Ralf Rangnick

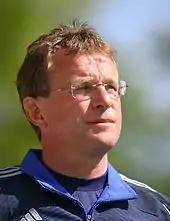
Rangnick with TSG Hoffenheim in 2007

Rangnick's next appointment as head coach was at TSG Hoffenheim of the Regionalliga Süd for the 2006–07 season. His first match was a 2–2 draw against 1860 Munich II on 5 August 2006. The team instantly won promotion and played the 2007–08 season in the 2. Bundesliga for their first time in their history. The stay in the 2. Bundesliga was short, as a second-place finish for Hoffenheim in 2007–08 earned the club, and Rangnick, promotion to the Bundesliga for the 2008–09 season. They also reached the quarter-finals of the DFB-Pokal. During the 2008–09 season, Hoffenheim reached the second round of the DFB-Pokal. In the first half of the season, Hoffenheim won 35 out of 51 available points, however in the second half, the club won only 20 out of 51 points to drop down to seventh place.